Valentina Prudskova

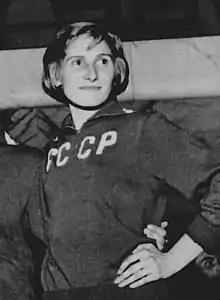
Prudskova at the 1960 Olympics

Valentina Aleksandrovna Prudskova (27 December 1938 – 23 August 2020) was a Soviet fencer. She won gold in the women's team foil event at the 1960 Summer Olympics and a silver in the same event at the 1964 Summer Olympics.